Al-Azraq Treaty of 1245

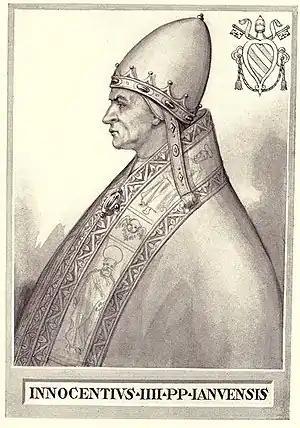
Pope Innocent IV by Artaud de Montor (1842)

There were multiple factors that influenced the wording of the treaty and the terms that were set forth: